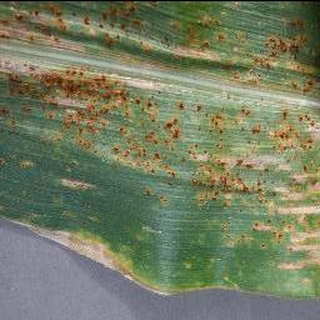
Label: corn_cercospora_leaf_spot